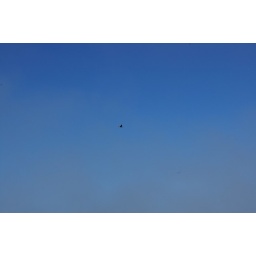
bird in sky